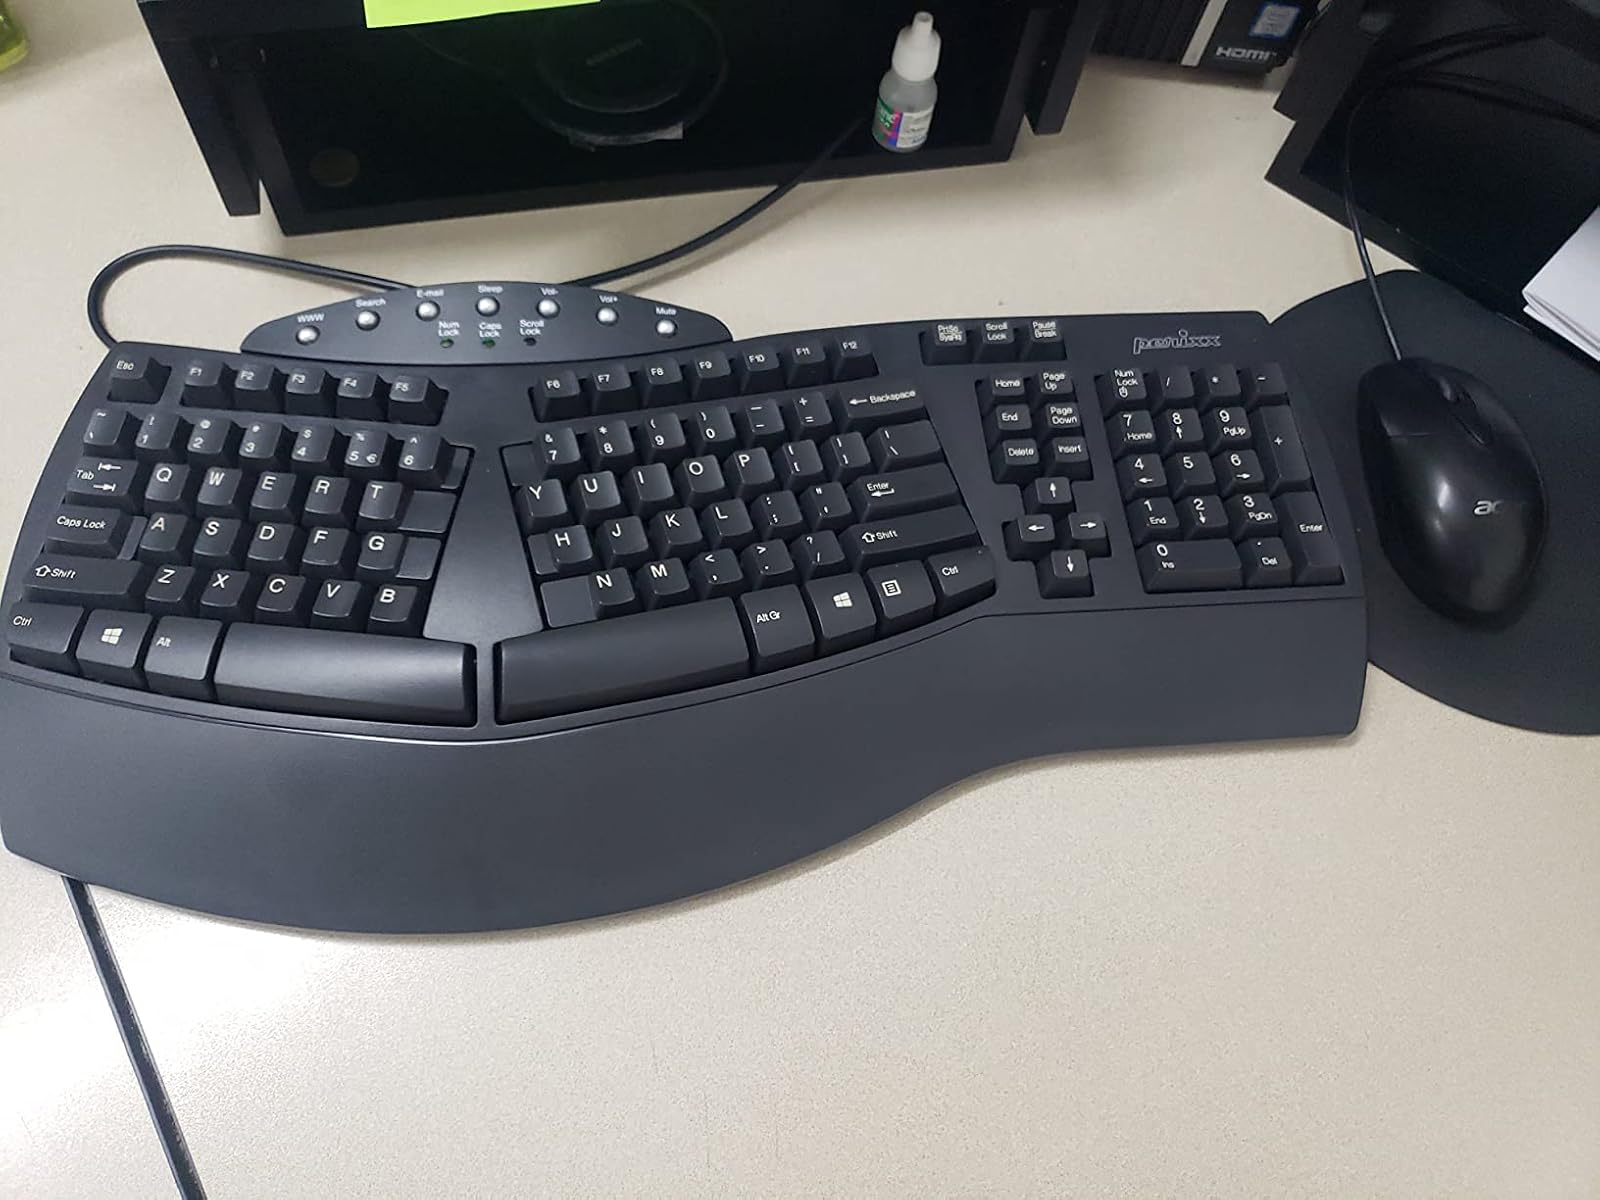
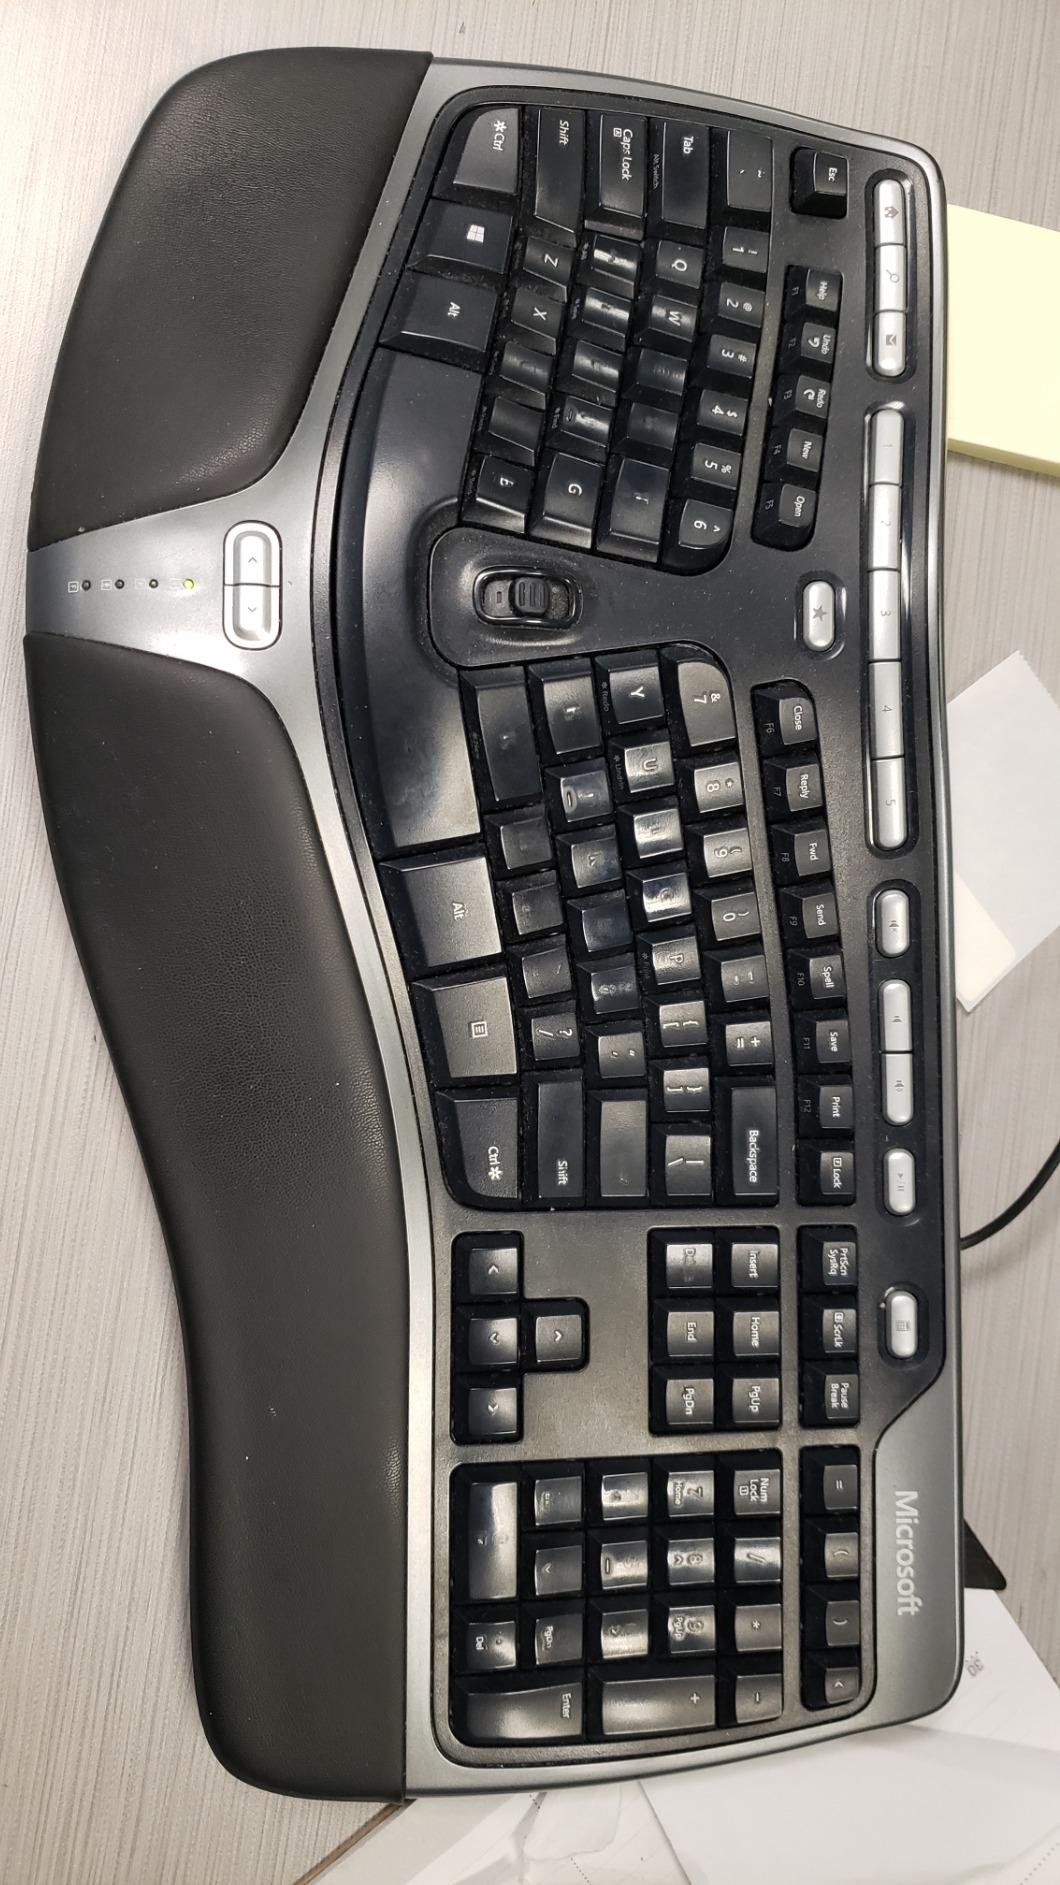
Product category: keyboard
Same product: no